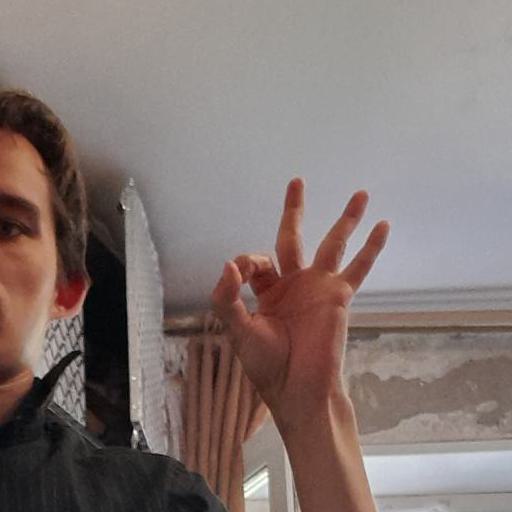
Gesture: ok